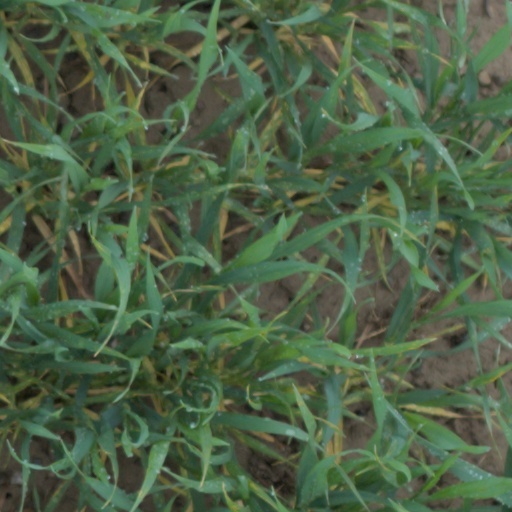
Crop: wheat